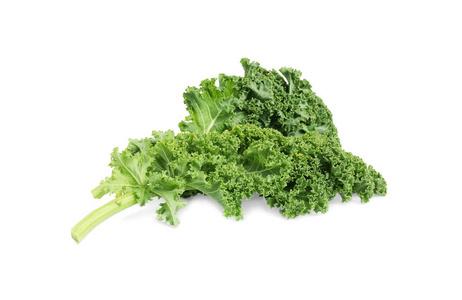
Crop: unknown
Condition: cabbage